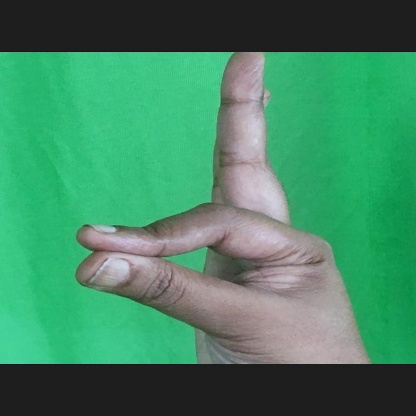
Mudra: Hamsasyam